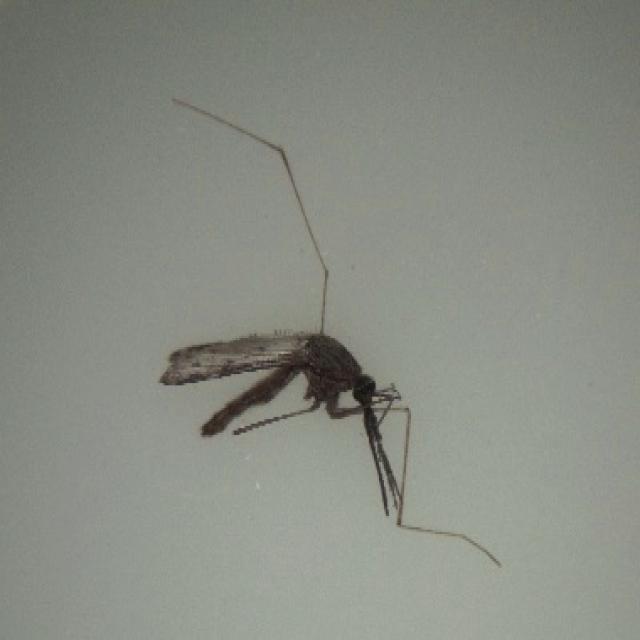
Species: anopheles_sinensis